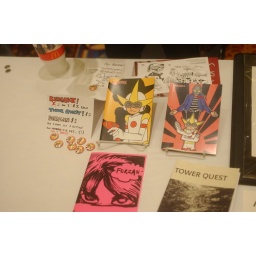
that pink 1 is going down in history. only lamar could make a book of girls farting. hilarious.